Computer mouse

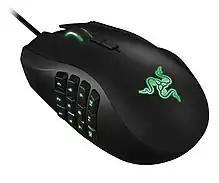
Razer Mouse with additional buttons

In the 1970s, the Xerox Alto mouse, and in the 1980s the Xerox optical mouse, used a quadrature-encoded X and Y interface. This two-bit encoding per dimension had the property that only one bit of the two would change at a time, like a Gray code or Johnson counter, so that the transitions would not be misinterpreted when asynchronously sampled. The 1985 Sun-3 workstations would ship with a ball based, bus mouse, connected via an 3 pin mini din socket. Sun later replacing the ball for an optical mechanism dependent on a patterned, reflective, metallic mouse mat, with their type M4 mouse.